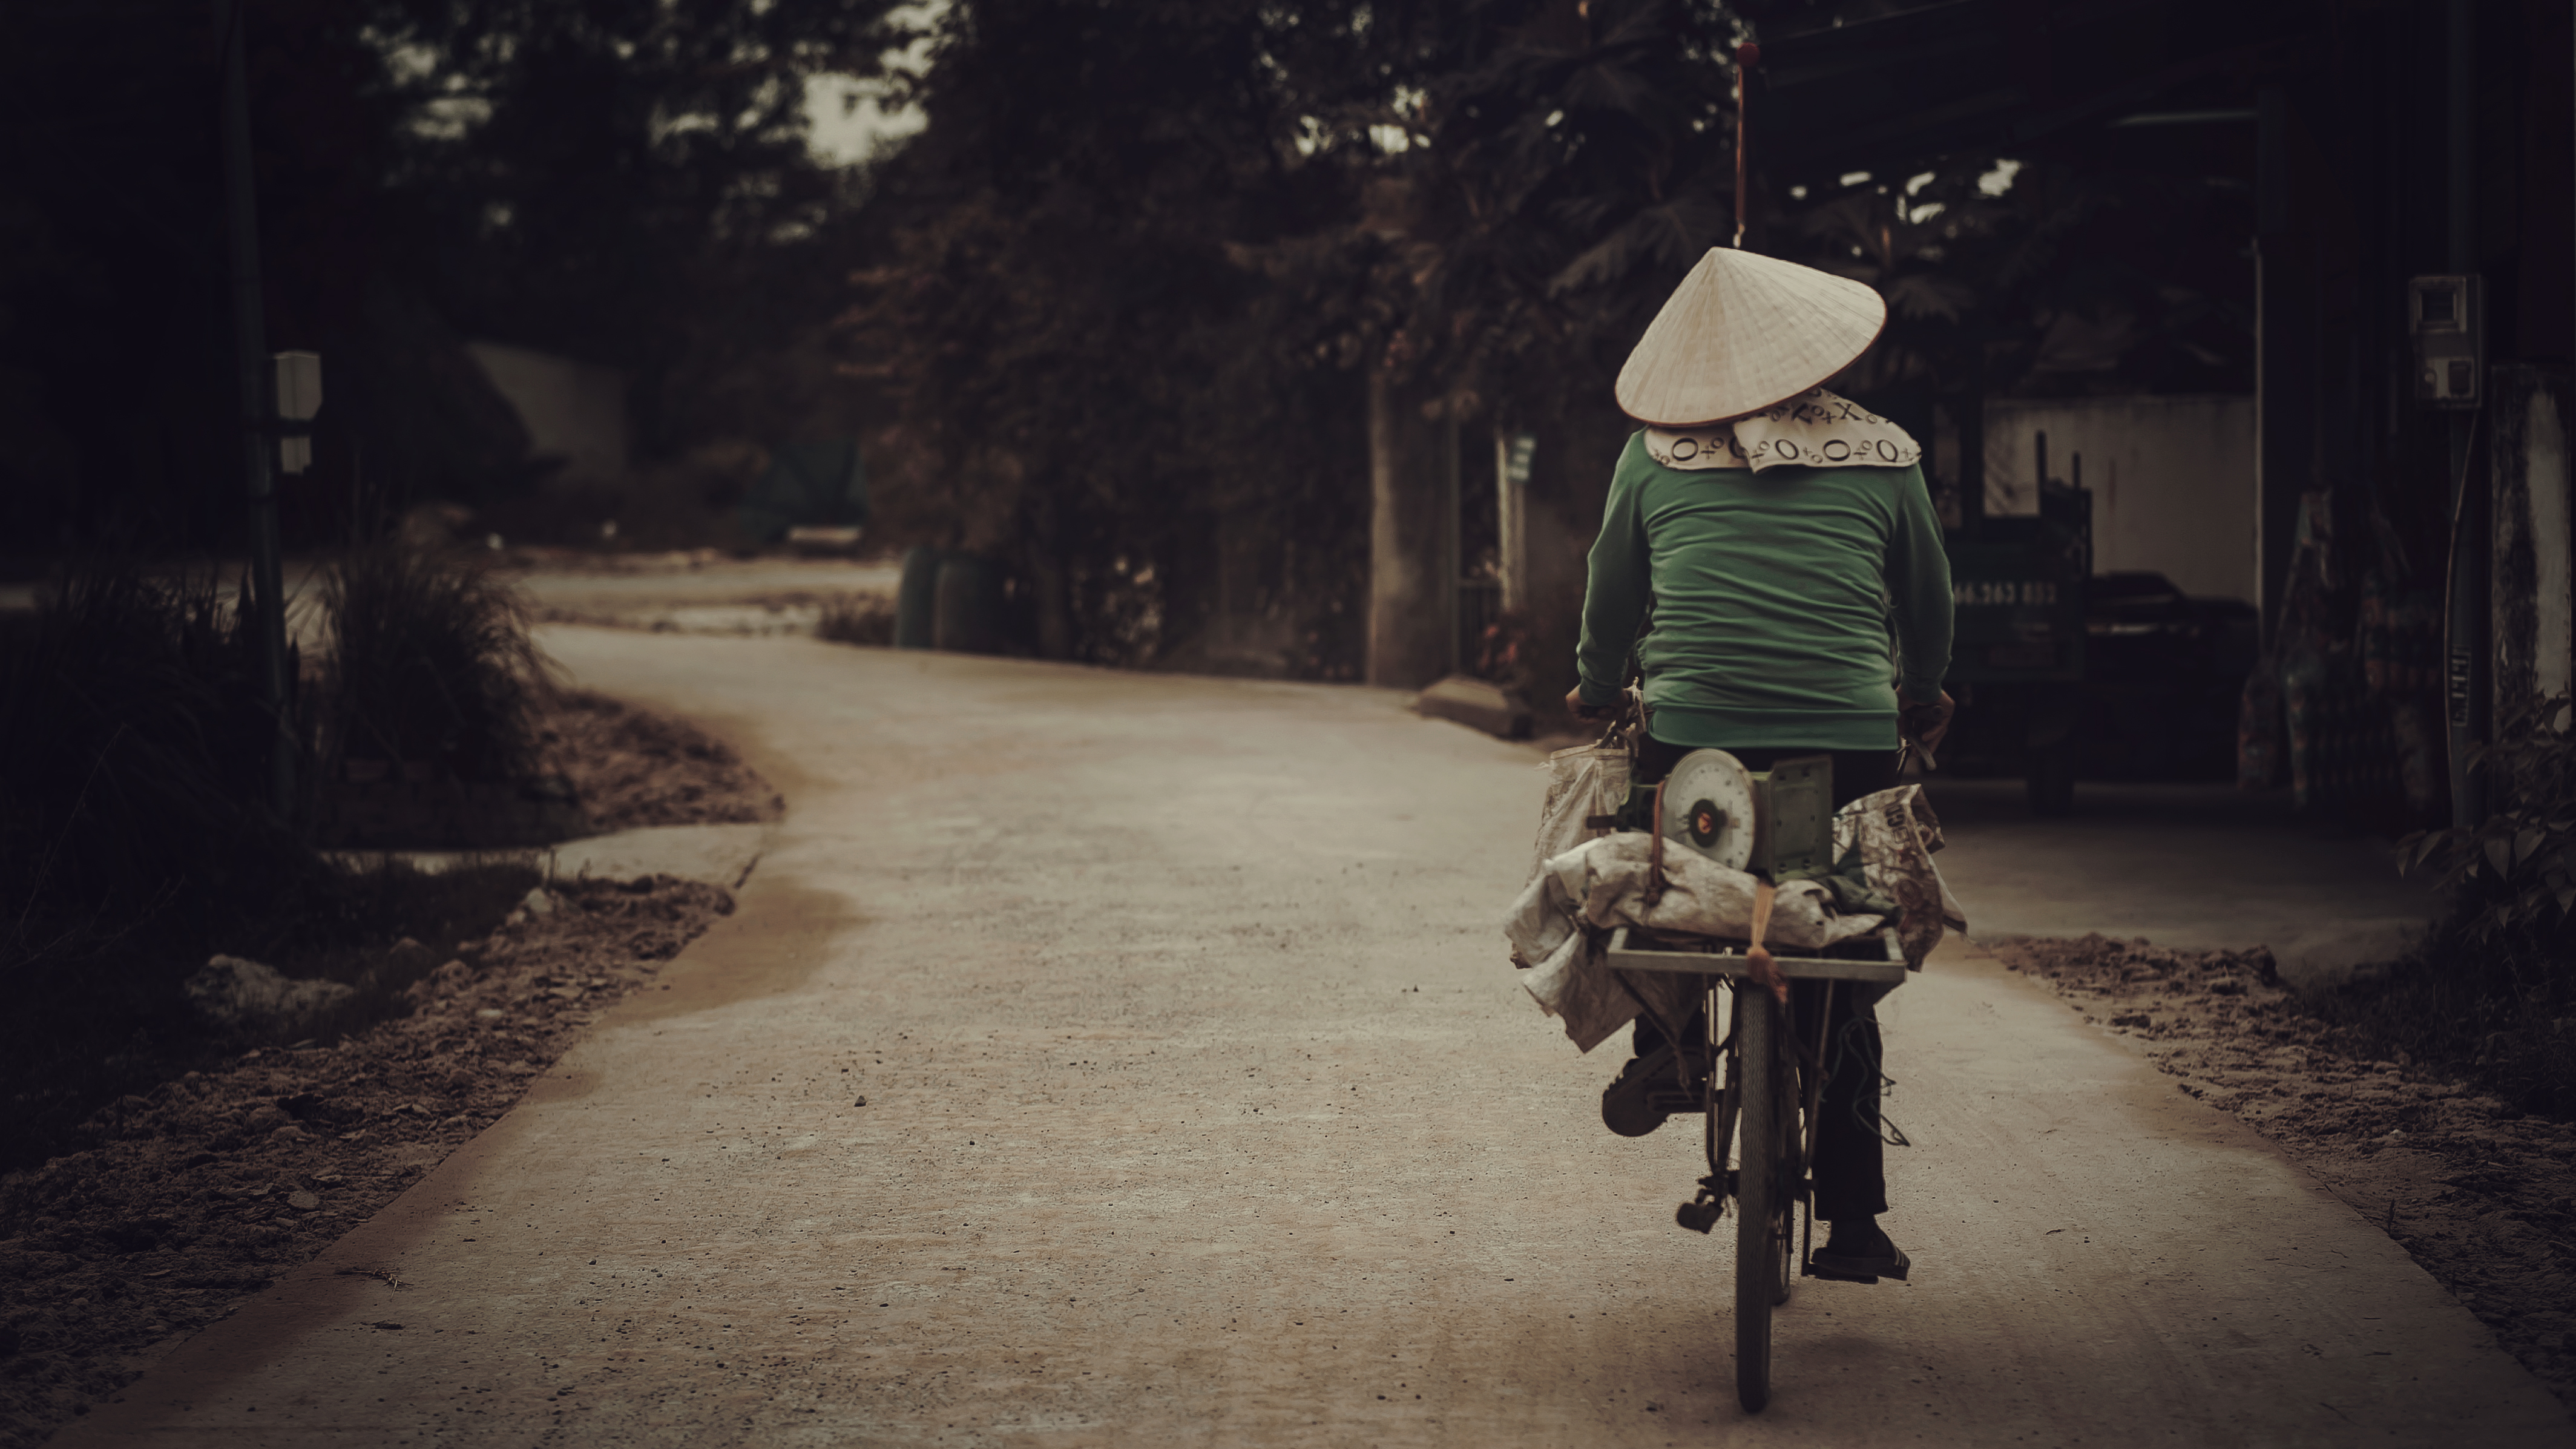
action, adult, bicycle, bike, country, hat, light, man, motion, outdoors, pavement, person, recreation, road, street, traditional wear, transportation system, travel, vehicle, vietnam, vintage, wear, wheel, land vehicle, cycling, lane, morning, snapshot, tree, road bicycle, photography, path, sports equipment, sunlight, darkness, evening, street light, sky, night